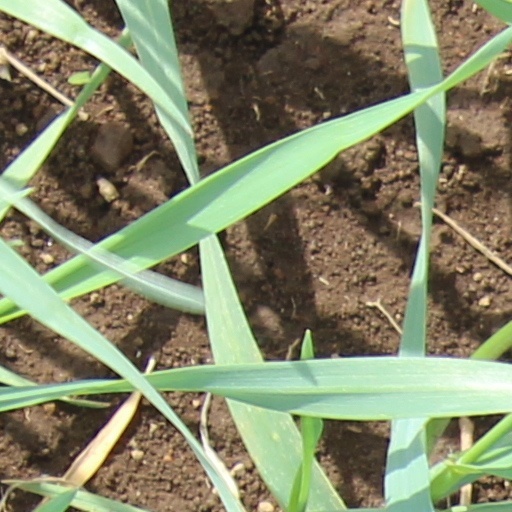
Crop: wheat